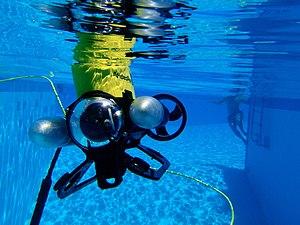
VideoRay est le nom d’une série de ROVs. Le ROV de base pèse 6,4 kg et est commandé par un opérateur via une interface de la taille d’une valise, qui comprend un écran vidéo.